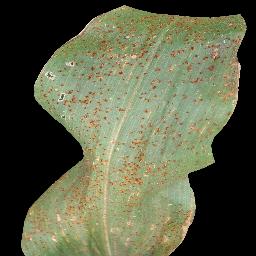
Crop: corn
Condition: (maize)_common_rust